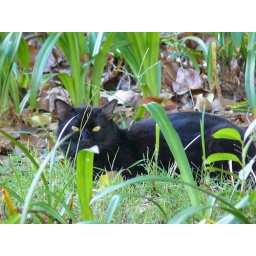
Black cat in the grass around Hong Lim Park.